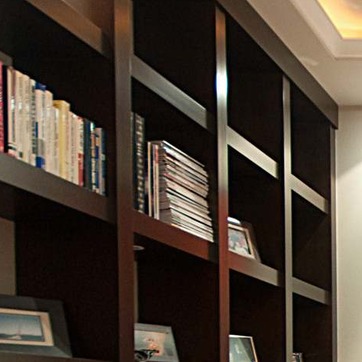
Material: paper